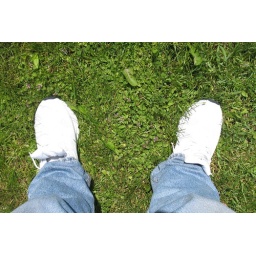
My shoes are so whiteSo white against the green grassAlmost hurts my eyes